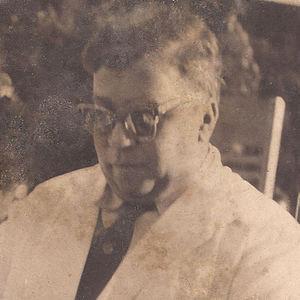
Le Président du parlement du Sri Lanka est le poste qui permet de lancer les débats, d'appliquer les règles du parlement, et d'annoncer les résultats des votes. D'après la constitution, ce poste est le deuxième dans la ligne de succession présidentielle, après le Premier ministre.